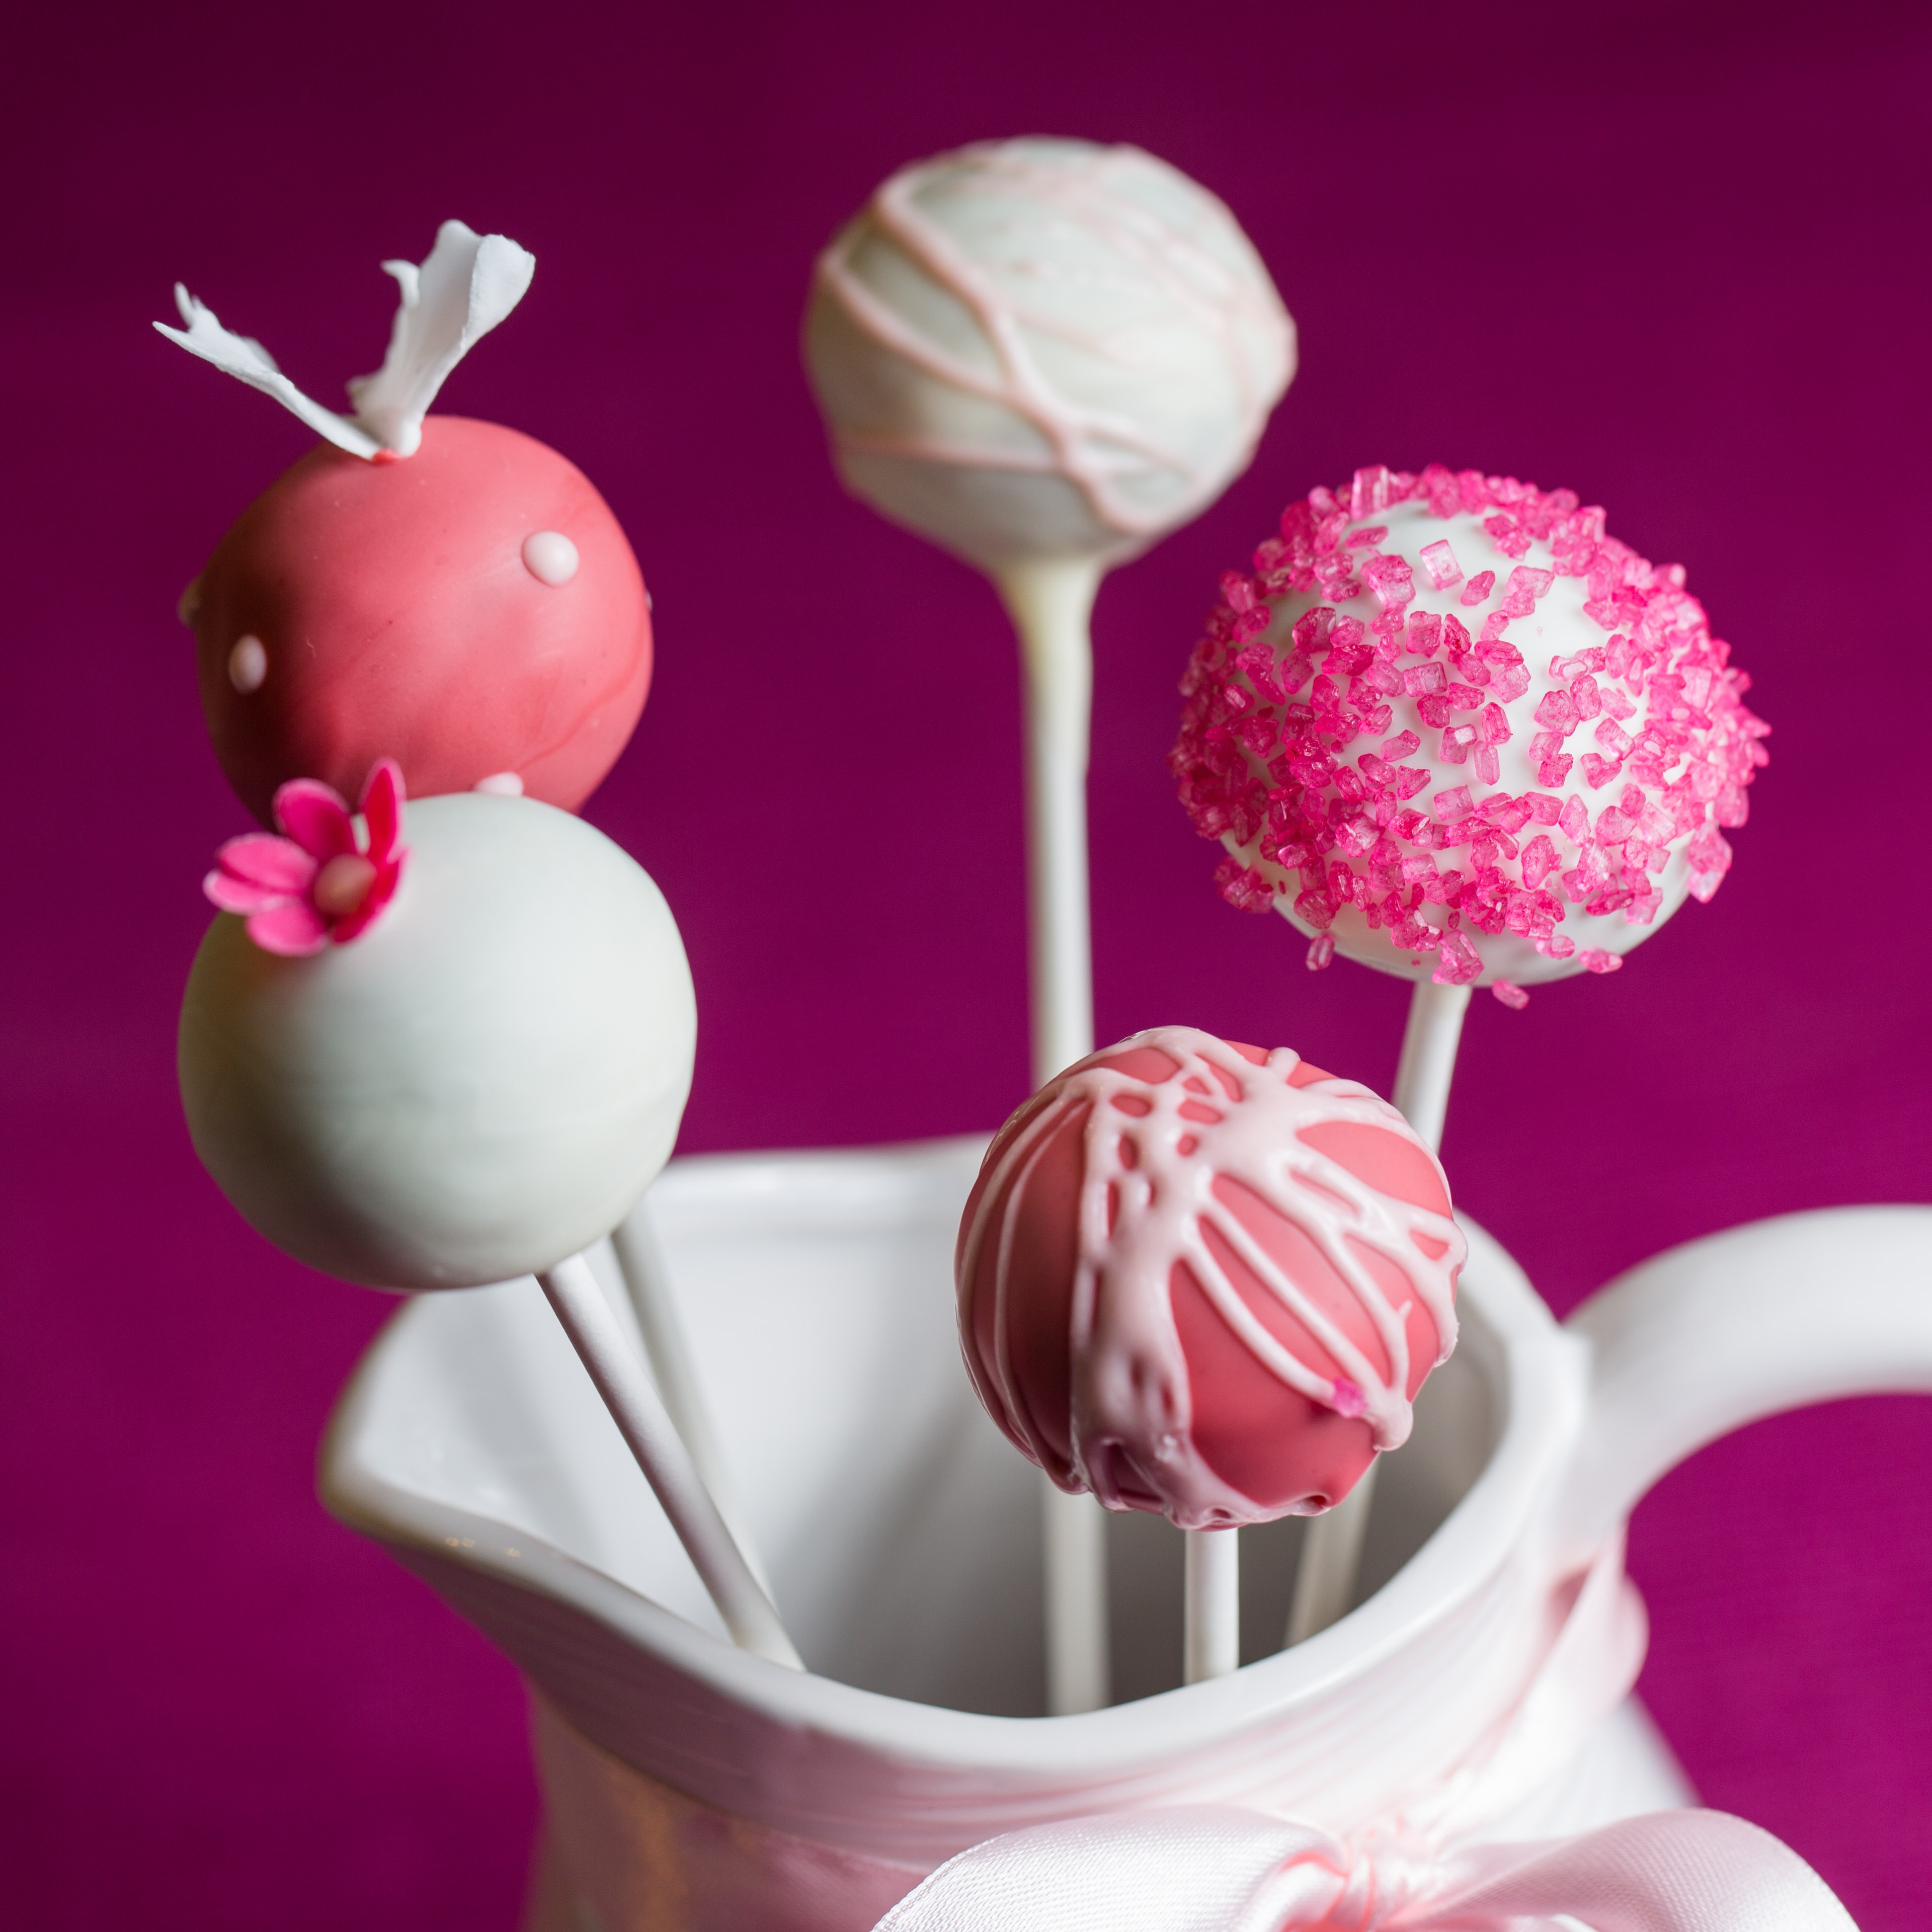
sweet, flower, petal, food, produce, pink, dessert, eat, delicious, cake, deco, calories, sweet dish, sugar, nutrition, candy, treat, confectionery, valentine's day, nibble, calorie bomb, centrepiece, cakepops